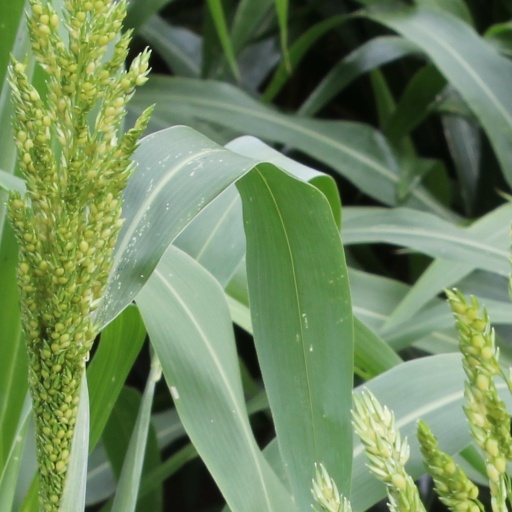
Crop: sorghum